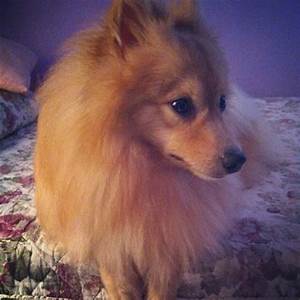
Label: dog